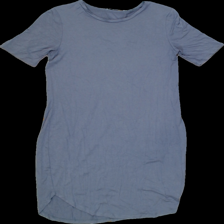
View: front
Type: Dress
Category: Ladies
Brand: Not Applicable
Colors: Purple
Material: 100%viscose
Pattern: Plain
Cut: Regular, C-collar
Size: XS
Season: All
Trend: No trend
Stains: No
Damage: 0
Price range: 50-100
Recommended usage: Reuse